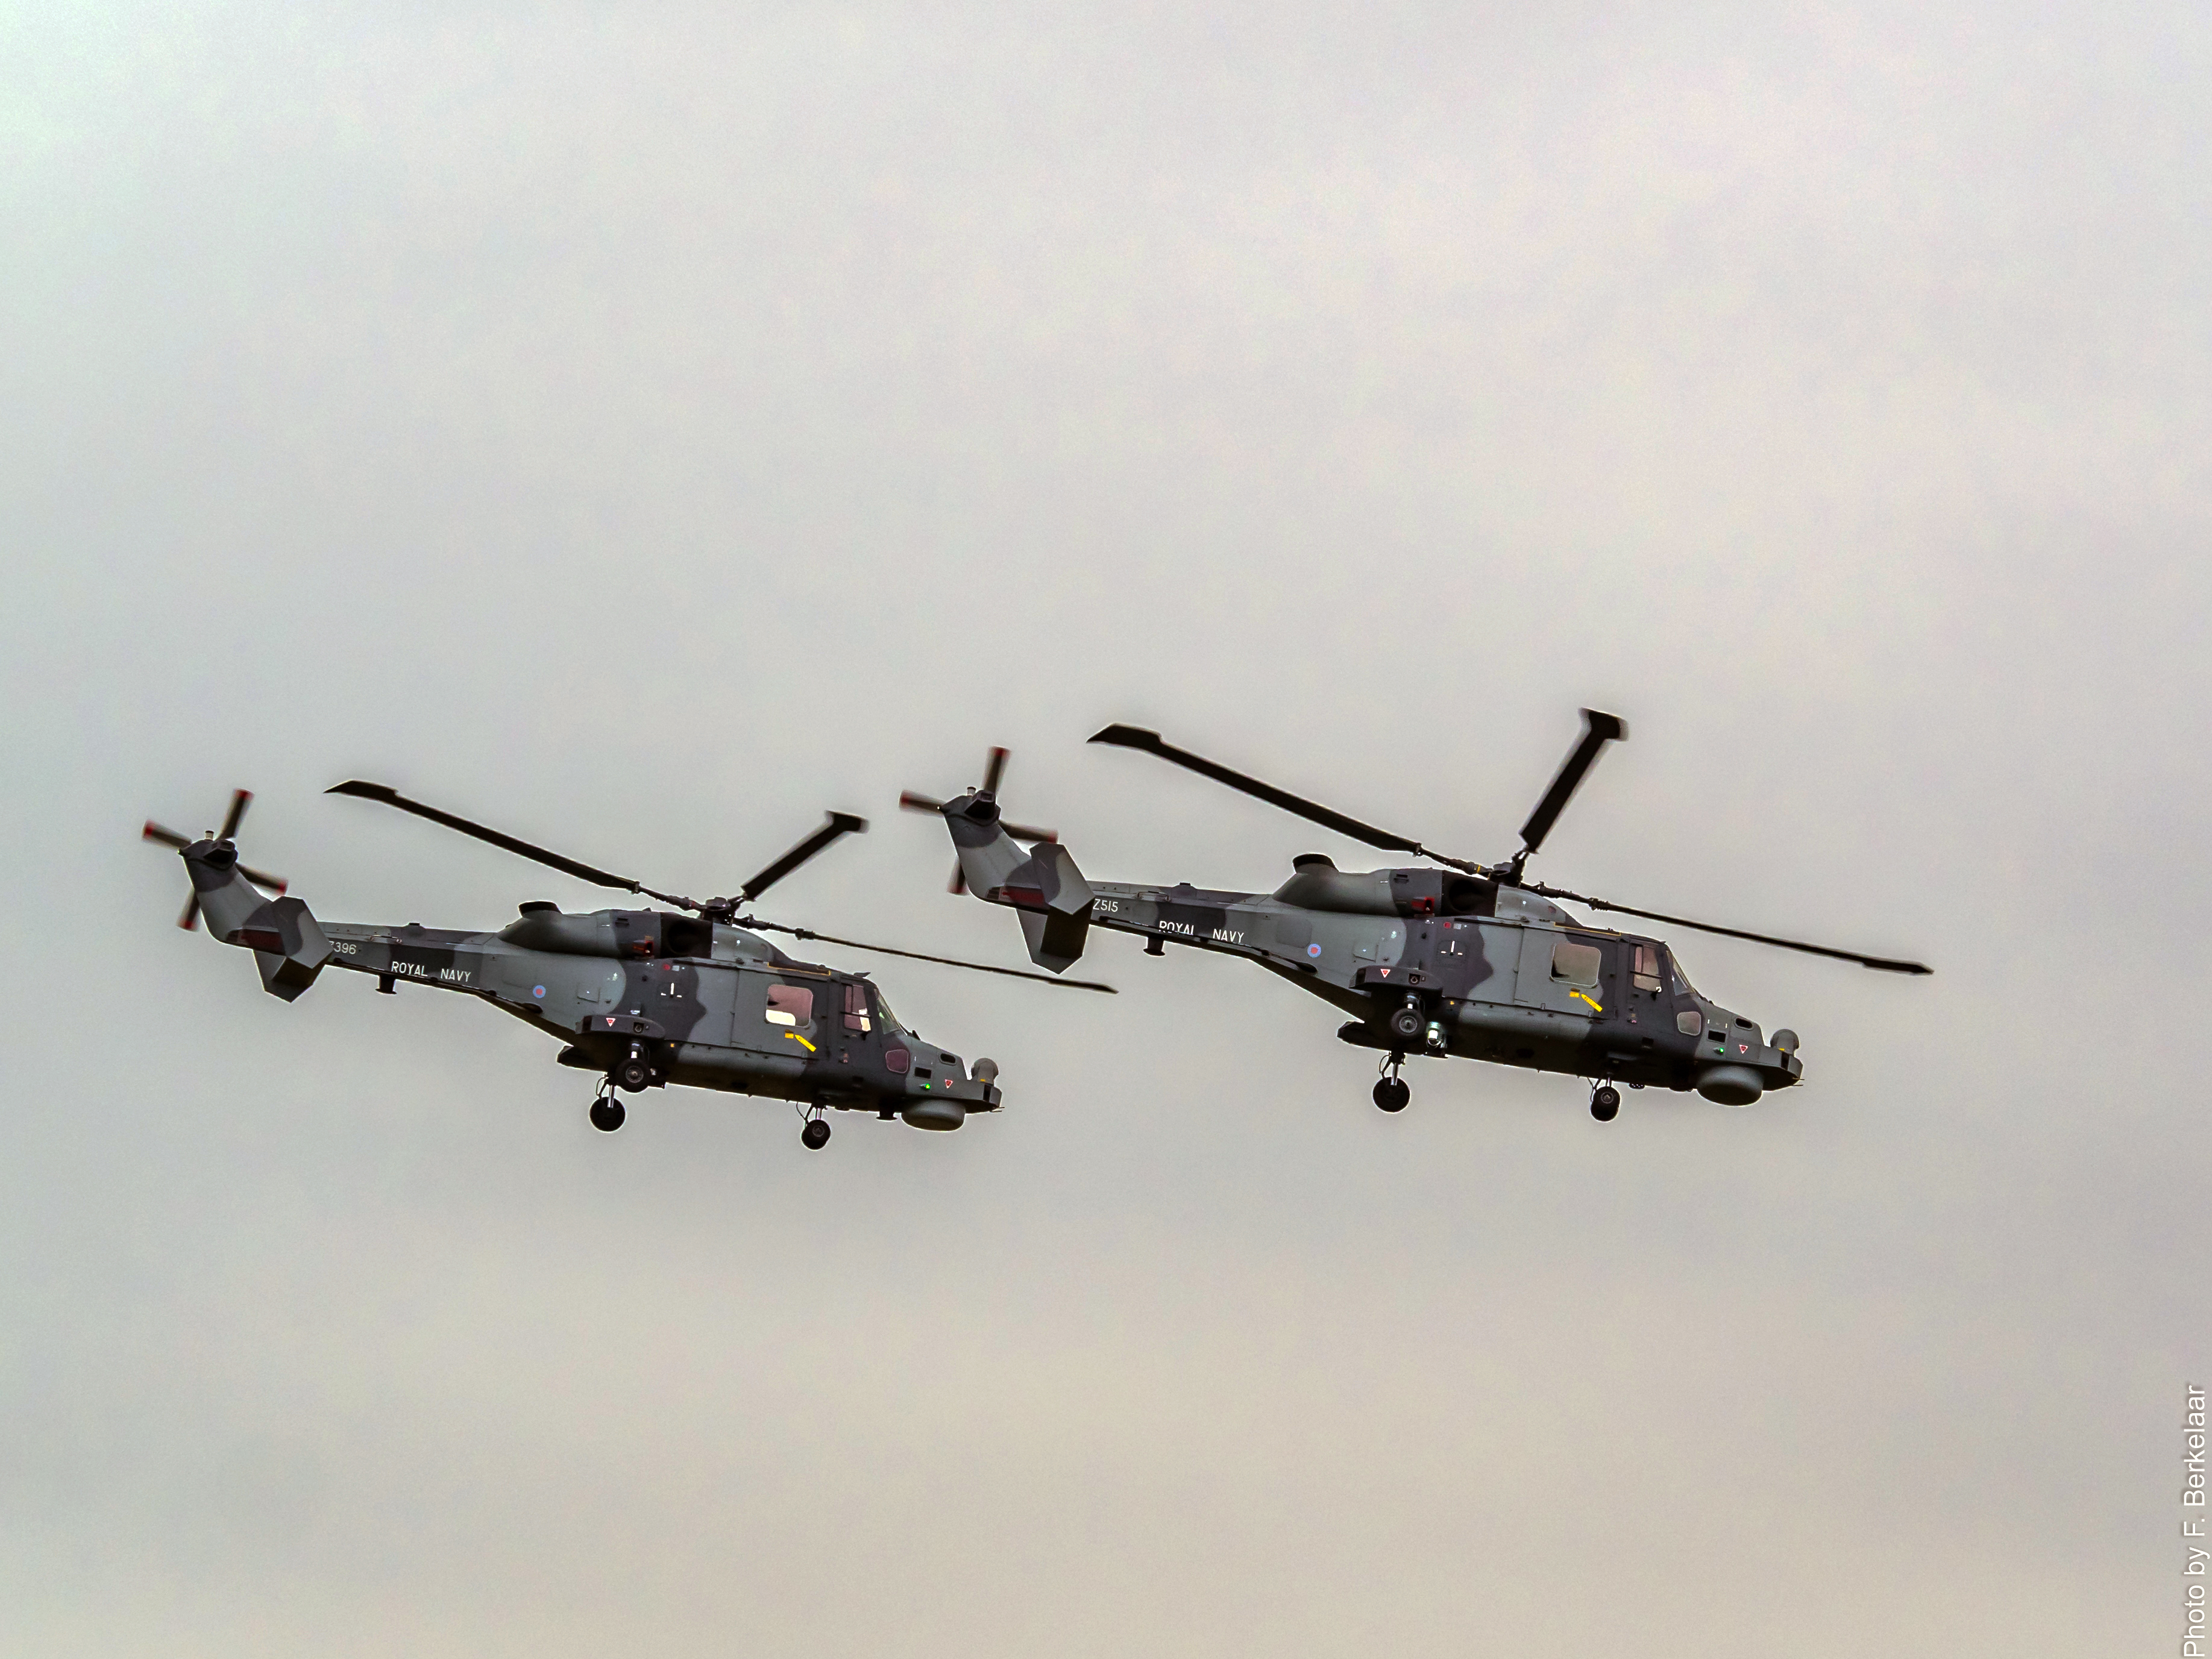
aircraft, vehicle, aviation, helicopter, nederland, koninklijkeluchtmacht, nl, leeuwarden, friesland, defensie, luchtmachtdagen, luchtmachtdagen2016, leeuwardenairport, vliegbasisleeuwarden, ljouwert, olympusm40150mmf28mc14, rotorcraft, frysl n, air force, atmosphere of earth, helicopter rotor, military helicopter, blackcatshelicopterdisplayteam, royalnavy, wildcatah1